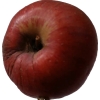
Label: Apple 17